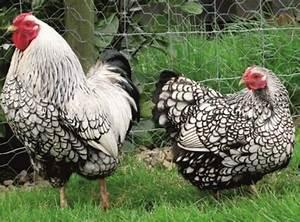
chicken